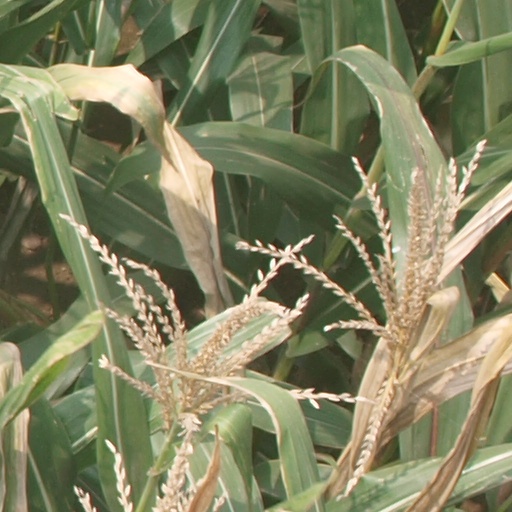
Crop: maize; corn